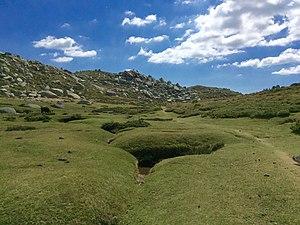
Formation à tourbière du plateau du Coscione
La Corse est connue pour sa topographie insulaire accidentée, avec une chaîne de montagne marquée la traversant du nord au sud. De ce fait, le climat que l'on retrouve sur l'île présente des caractéristiques très atypiques, ce qui créé de nombreux micro-climats entre chaque micro-région. Ainsi, l'étagement de la végétation dépend principalement des climats régnants le long des reliefs, c’est-à-dire de façon altitudinale, telle que la température, les précipitations, le rayonnement solaire mais aussi des conditions florales. Sept étagements de végétation sont ainsi présents sur l'Île de Beauté.